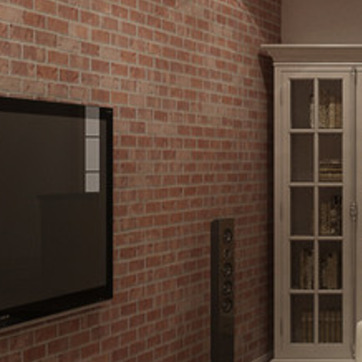
Material: brick